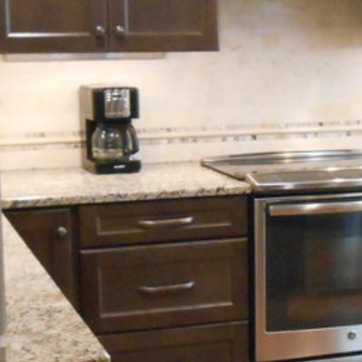
Material: polishedstone